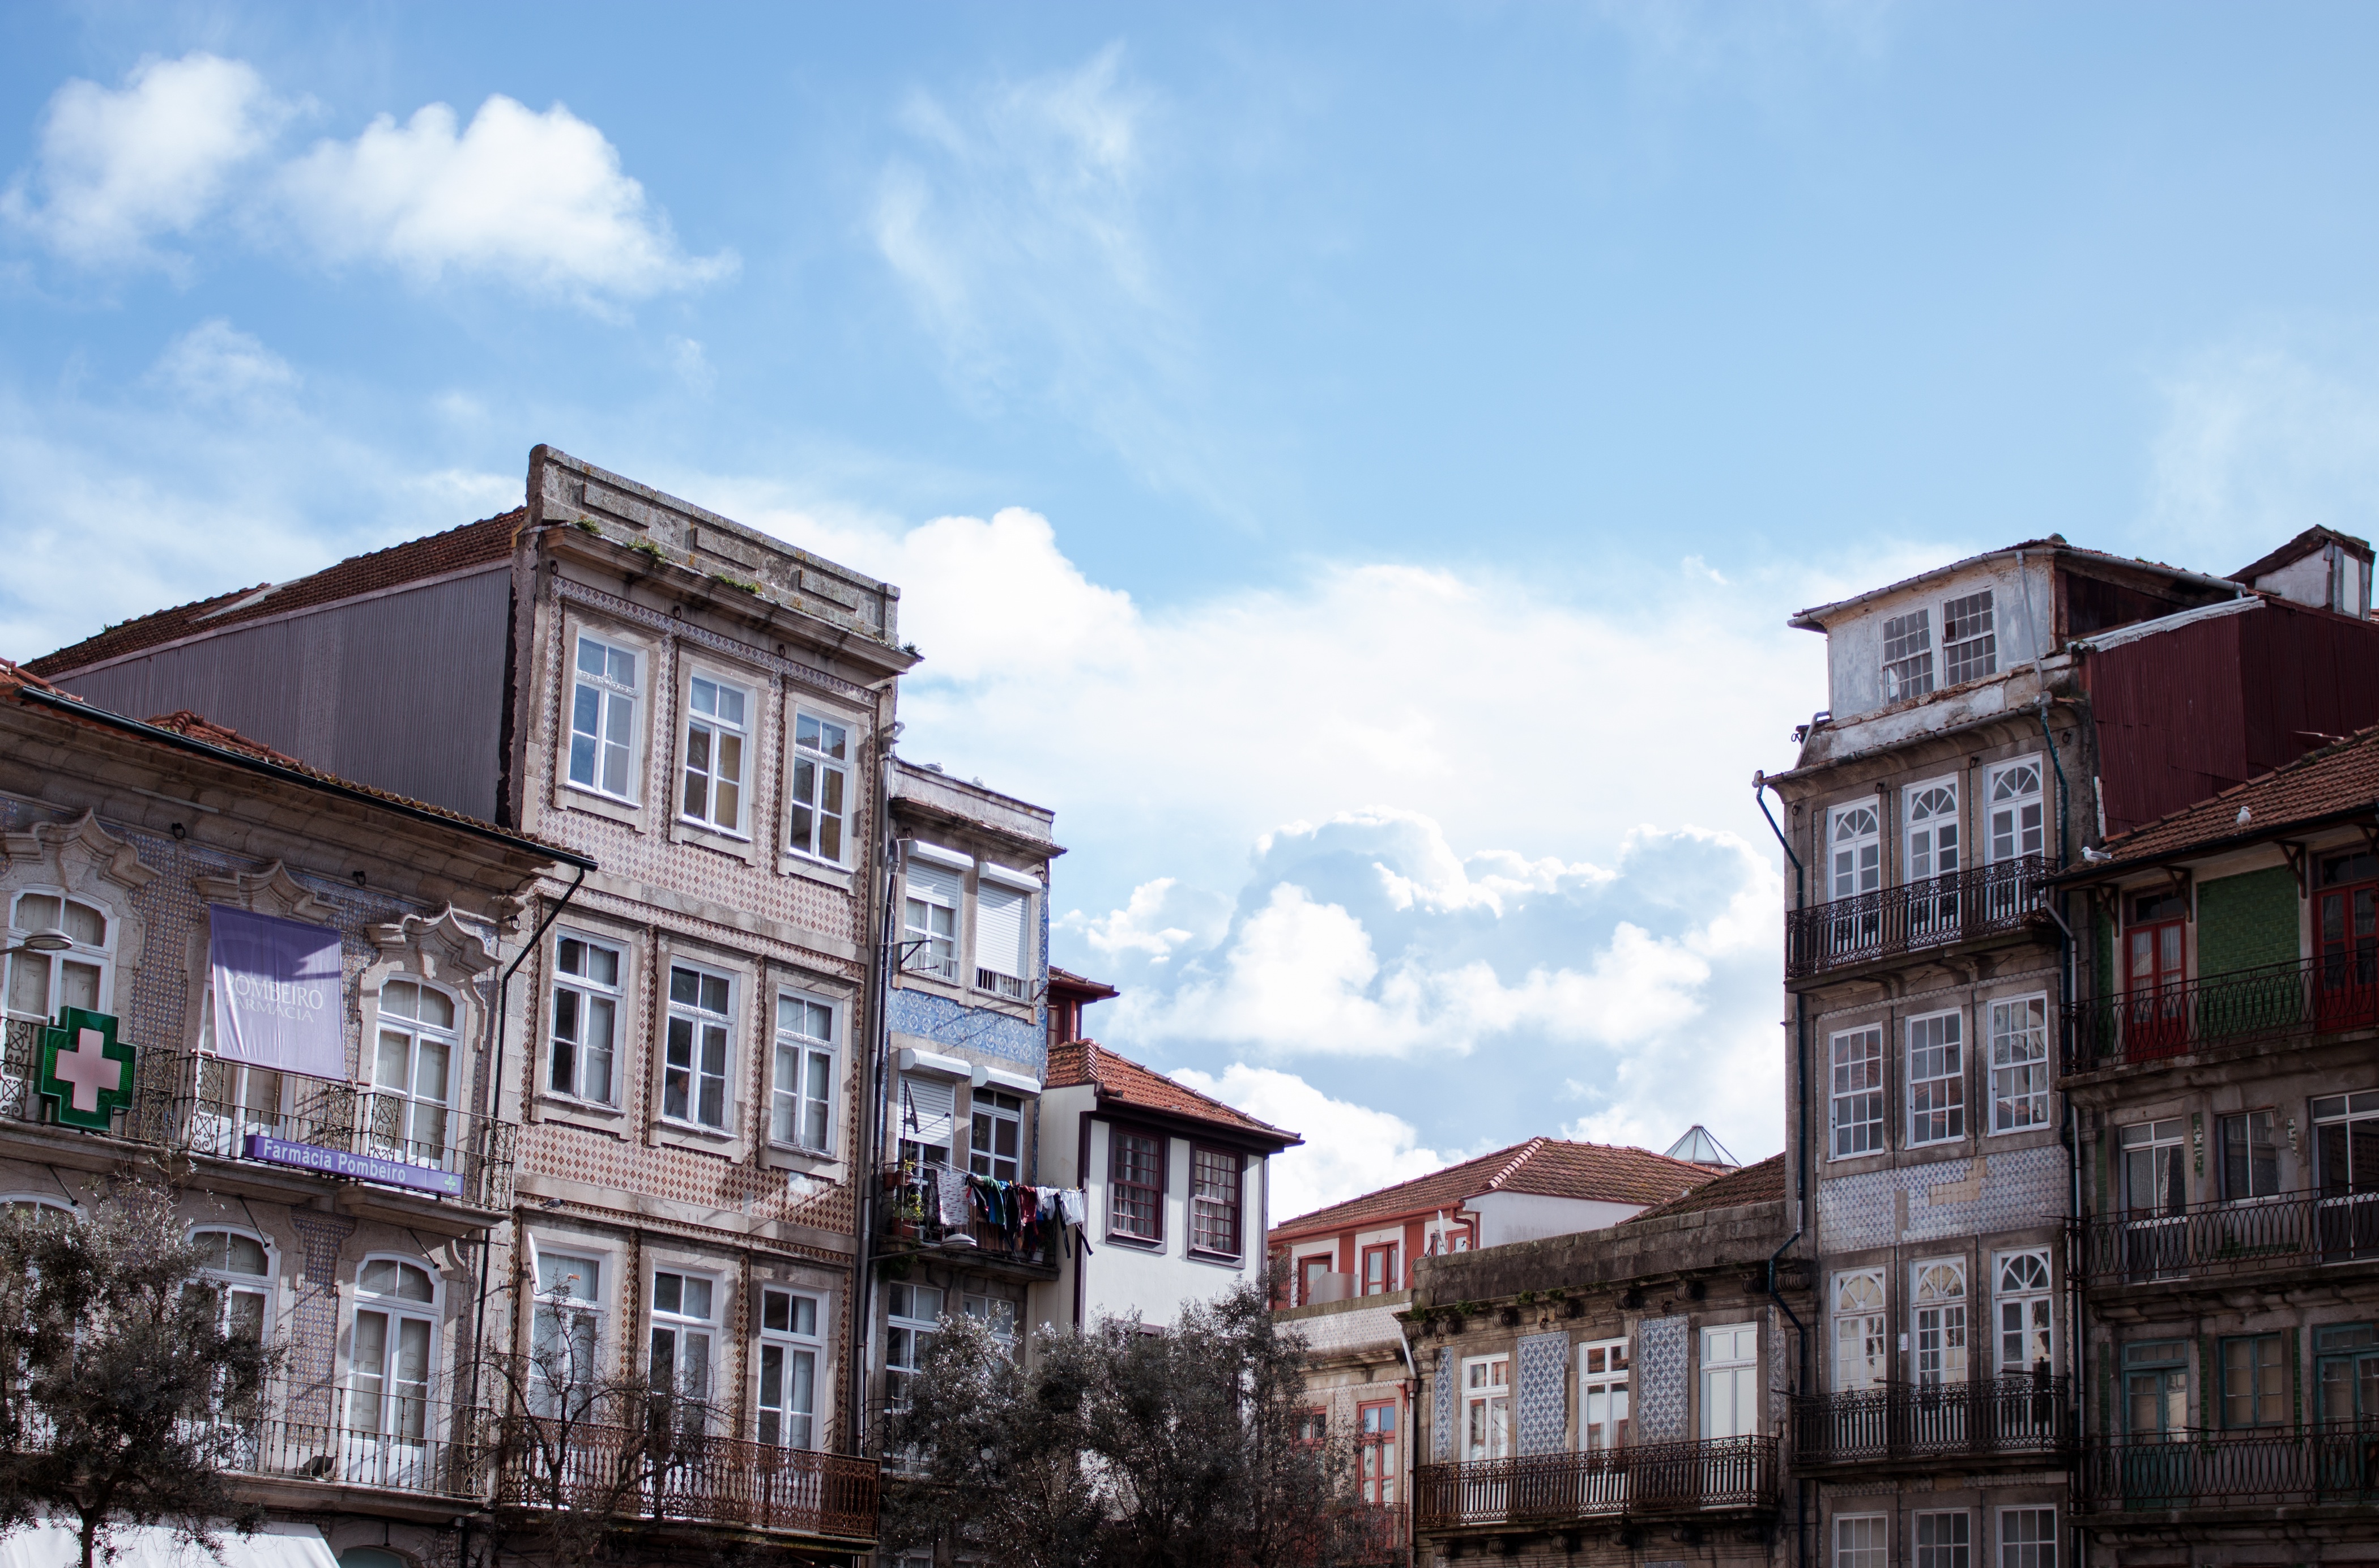
architecture, street, house, town, city, cityscape, downtown, suburb, facade, apartment, waterway, tower block, neighbourhood, urban area, residential area, human settlement